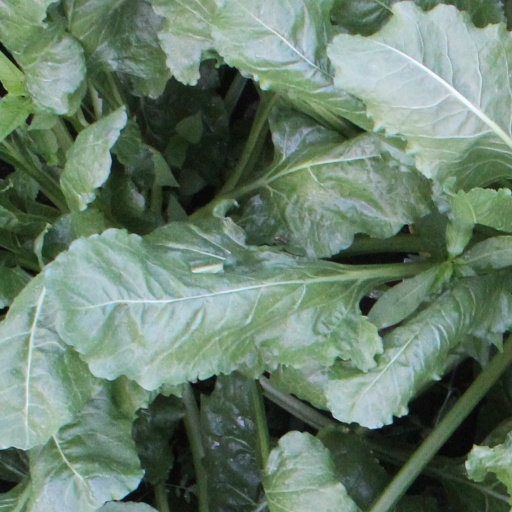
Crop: sugar beet